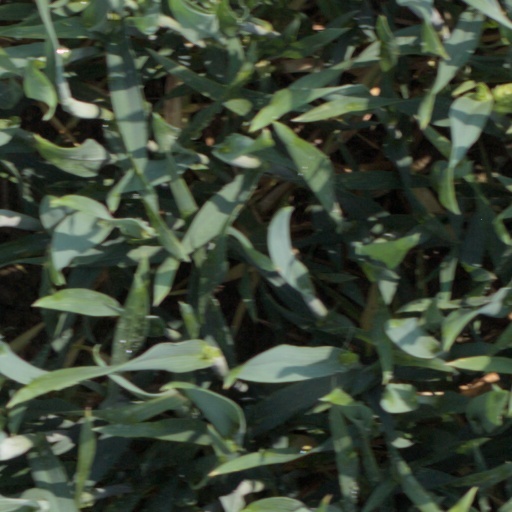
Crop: wheat